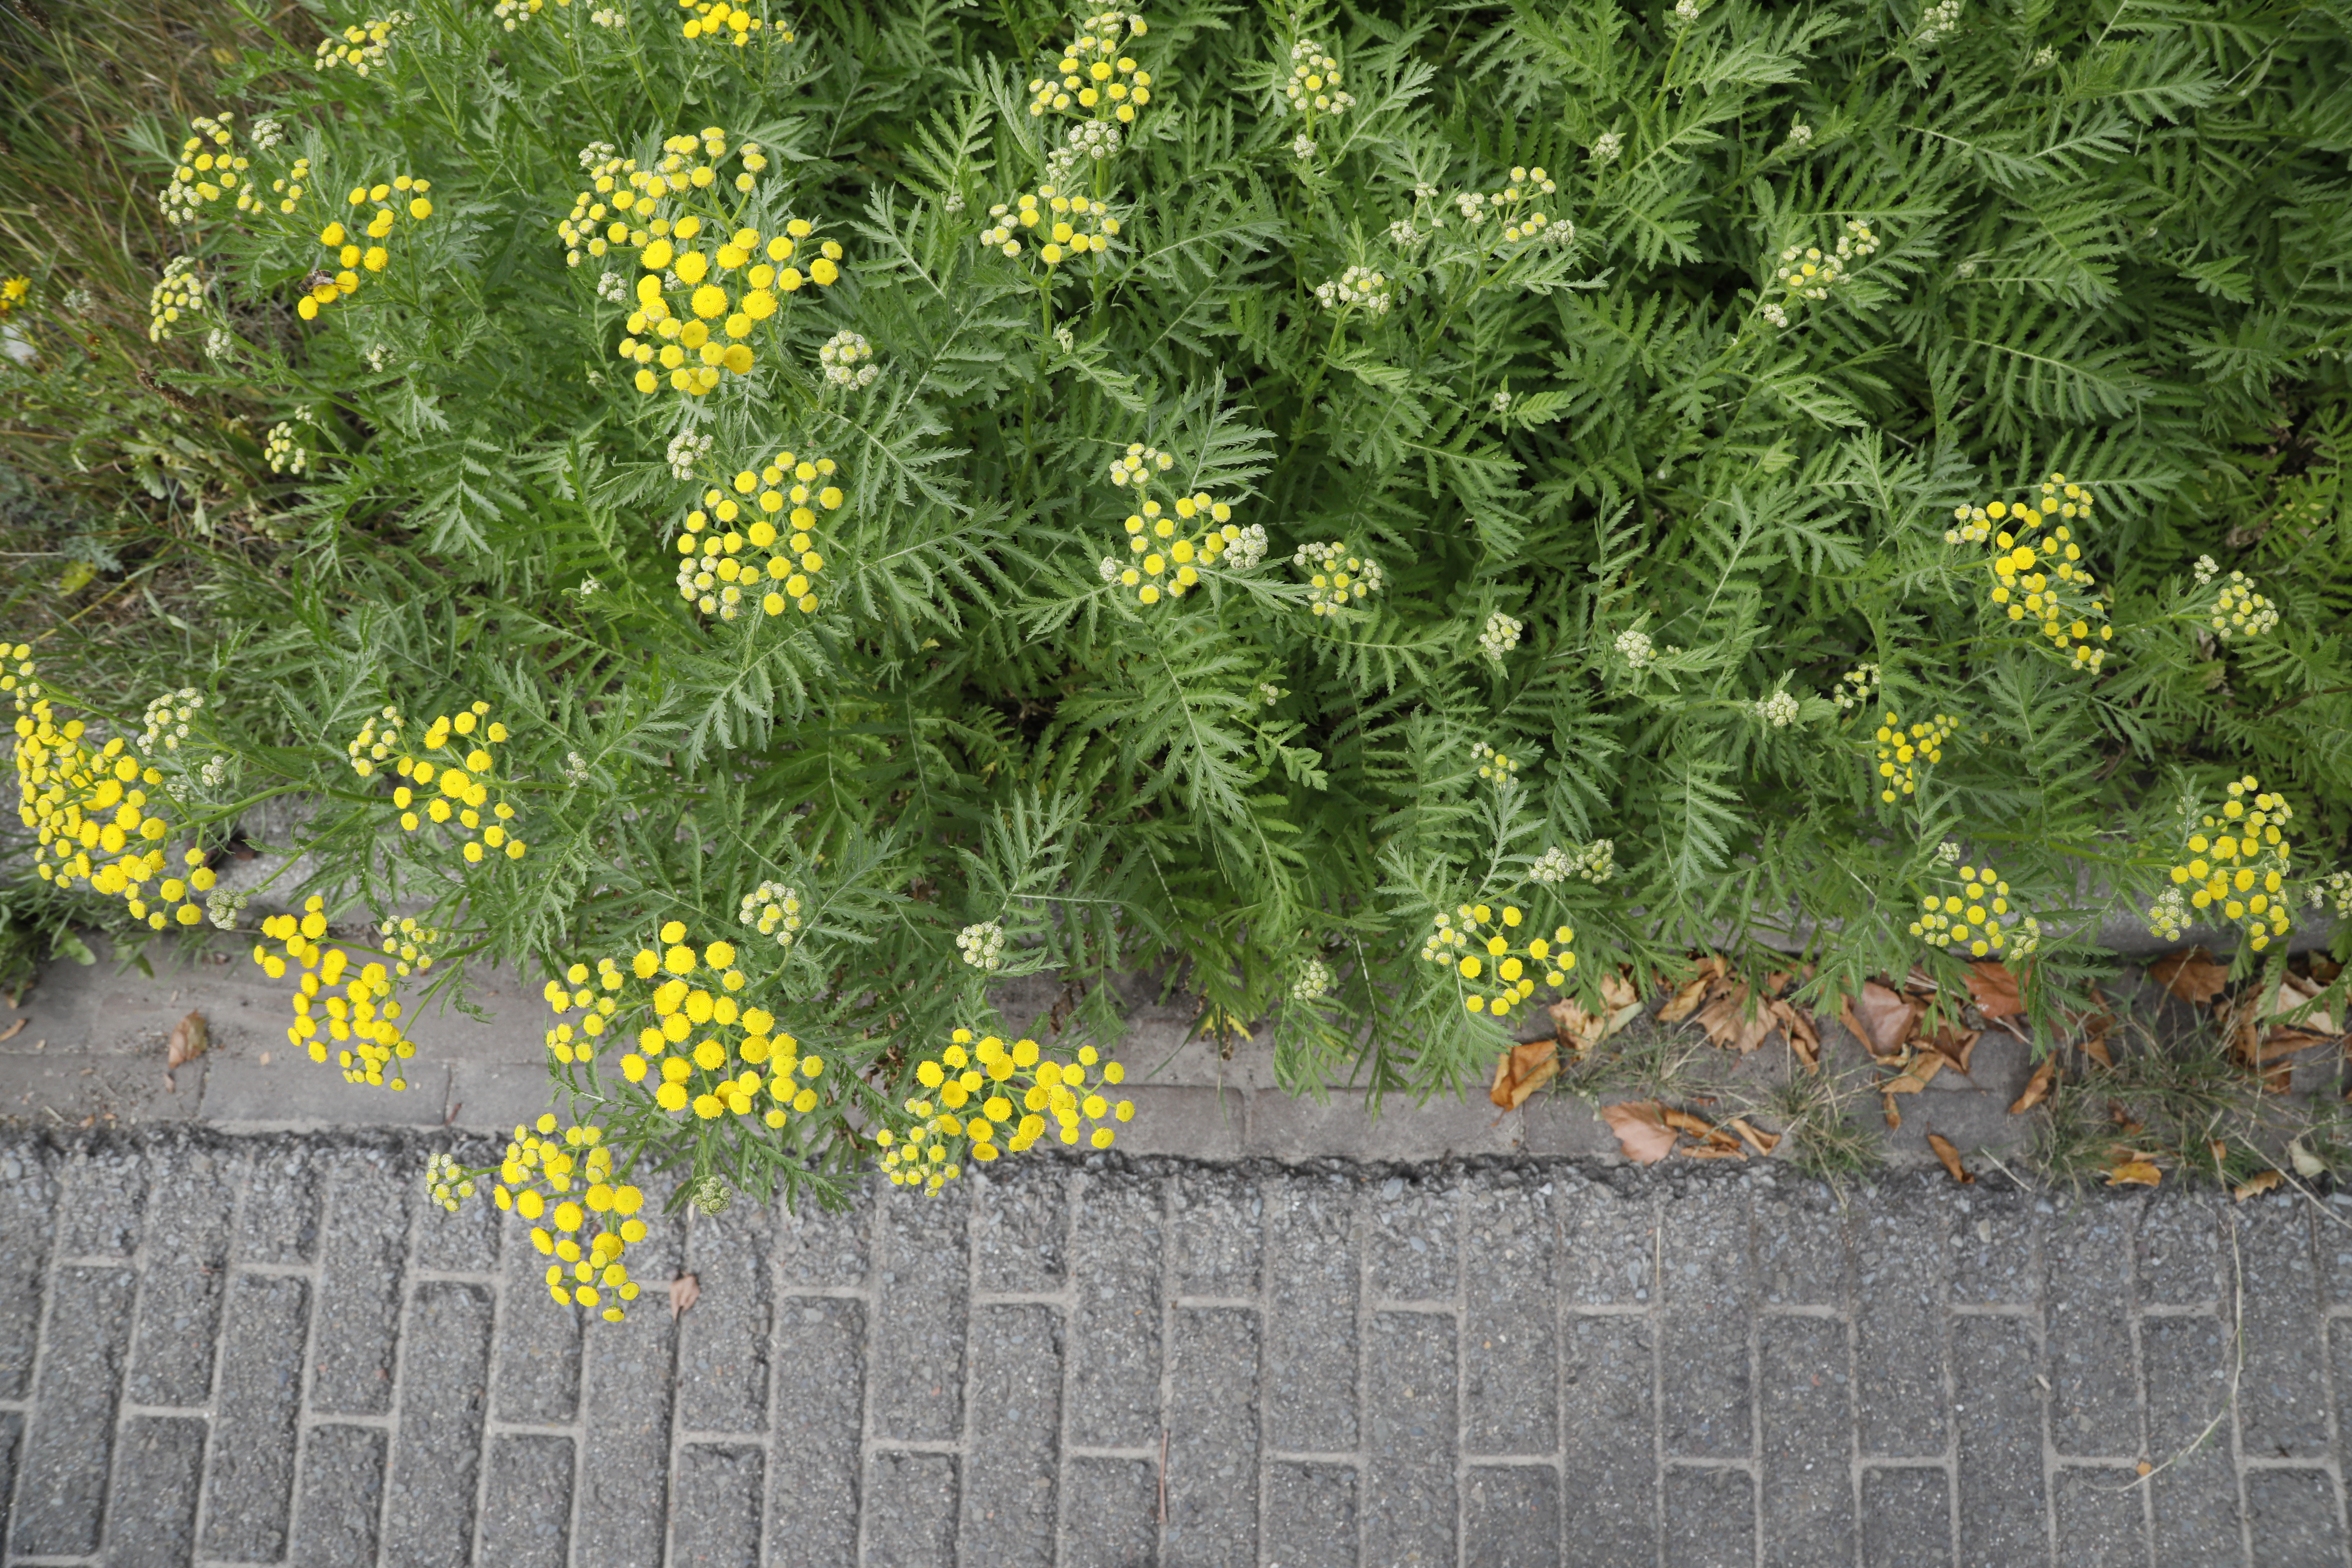
Plant species: Tanacetum vulgare